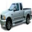
Label: pickup_truck